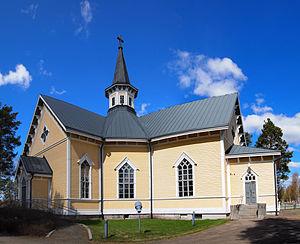
Cet article recense les églises évangéliques-luthériennes de Finlande.
La vieille église en bois de Petäjävesi est une église luthérienne finlandaise inscrite sur la liste du patrimoine mondial de l'UNESCO depuis 1994. Située sur la commune de Petäjävesi, l'église se trouve à 31 kilomètres à l’ouest de Jyväskylä.